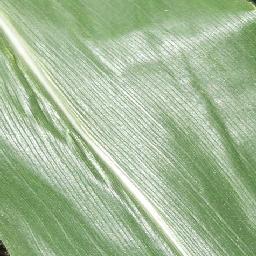
Label: Corn_(Maize)___Healthy